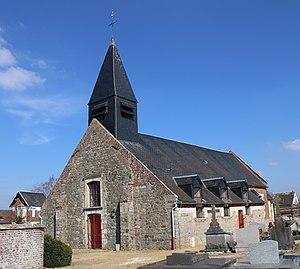
L'église.
Golancourt est une commune française située dans le département de l'Oise, en région Hauts-de-France.